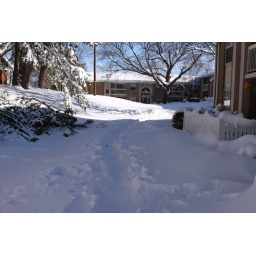
Looking east on the sidewalk in front of my building